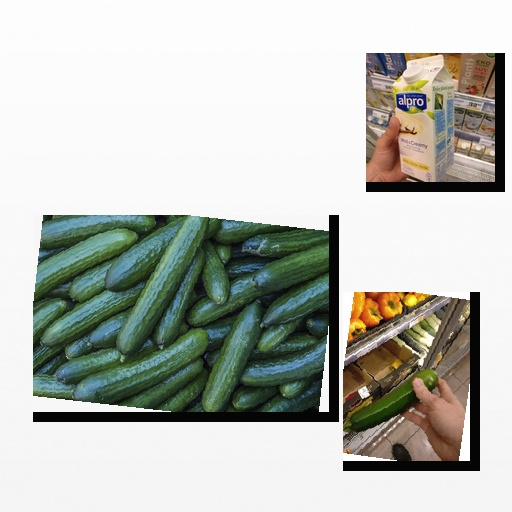
Food items: cucumber, vanilla_soy_yogurt, zucchini